Serralves

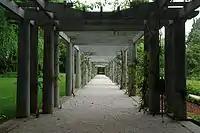
Rosaleda

Casa de Serralves is a villa and museum located inside the park of Serralves. Owned by the Serralves Foundation, the house was built by the second Count of Vizela, Carlos Alberto Cabral and designed by the architect José Marques da Silva. It is an example of Streamline Moderne architecture in Portugal.